Crush on You (album)

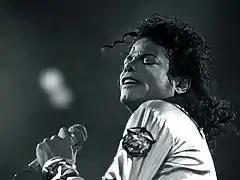
Crush cited Michael Jackson as the musician he wished to emulate

Crush recorded a demo version of "Hey Baby" two years prior to its release. At the time, he had "sketched" the track's melody and lyrics with the intention of including it on Zion.T's album. While deliberating between making a hip hop or disco track, Crush thought of Michael Jackson. In his desire to be a "constantly evolving musician", Crush wanted to become a "leading cultural figure" like Jackson. Feeling Jackson's waning impact in South Korea following his death in 2009 and ahead the posthumous album "Xscape" (2014), Crush decided to arrange the song as an homage and help facilitate a resurgence in the entertainer's influence. The initials "MJ" are included in the lyrics in his honor.